National Express Coaches

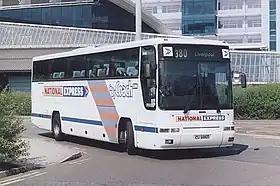
Plaxton Premiere bodied Volvo B10M at Manchester Airport in April 2003

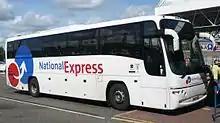
Stagecoach Yorkshire Plaxton Panther bodied Volvo B12B in the 2003 livery at Southampton in 2008

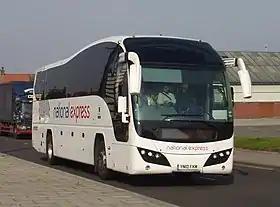
Selwyns Travel's Plaxton Elite bodied Volvo B9R in Liverpool

National Express operates coach services direct to the terminal for all major UK airports, 24 hours a day, with 1,100 airport services every day, including East Midlands, Gatwick, Heathrow, Luton and Stansted. The "Airport" brand was created in 2003 when the National Express image brand was updated, merging the former Airlink, Flightlink, Jetlink and Speedlink brands.